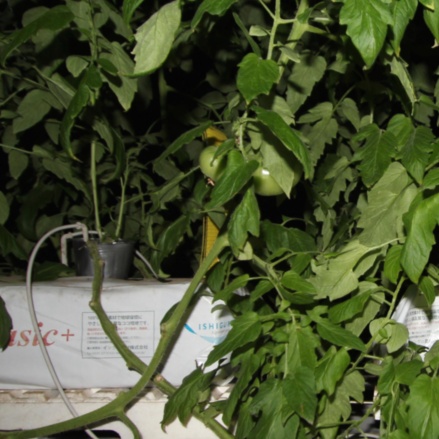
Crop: tomato